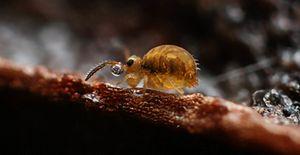
Sminthurinus est un genre de collemboles de la famille des Katiannidae.